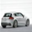
Label: automobile